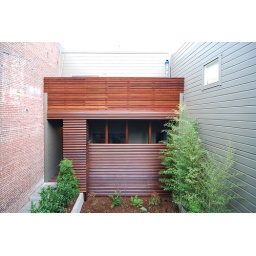
Newly completed IwamotoScott-designed house and courtyard behind Edwardian street-frontage building in North Beach neighborhood, San Francisco.